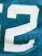
Number: 2